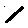
Label: 1